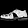
Label: Sandal